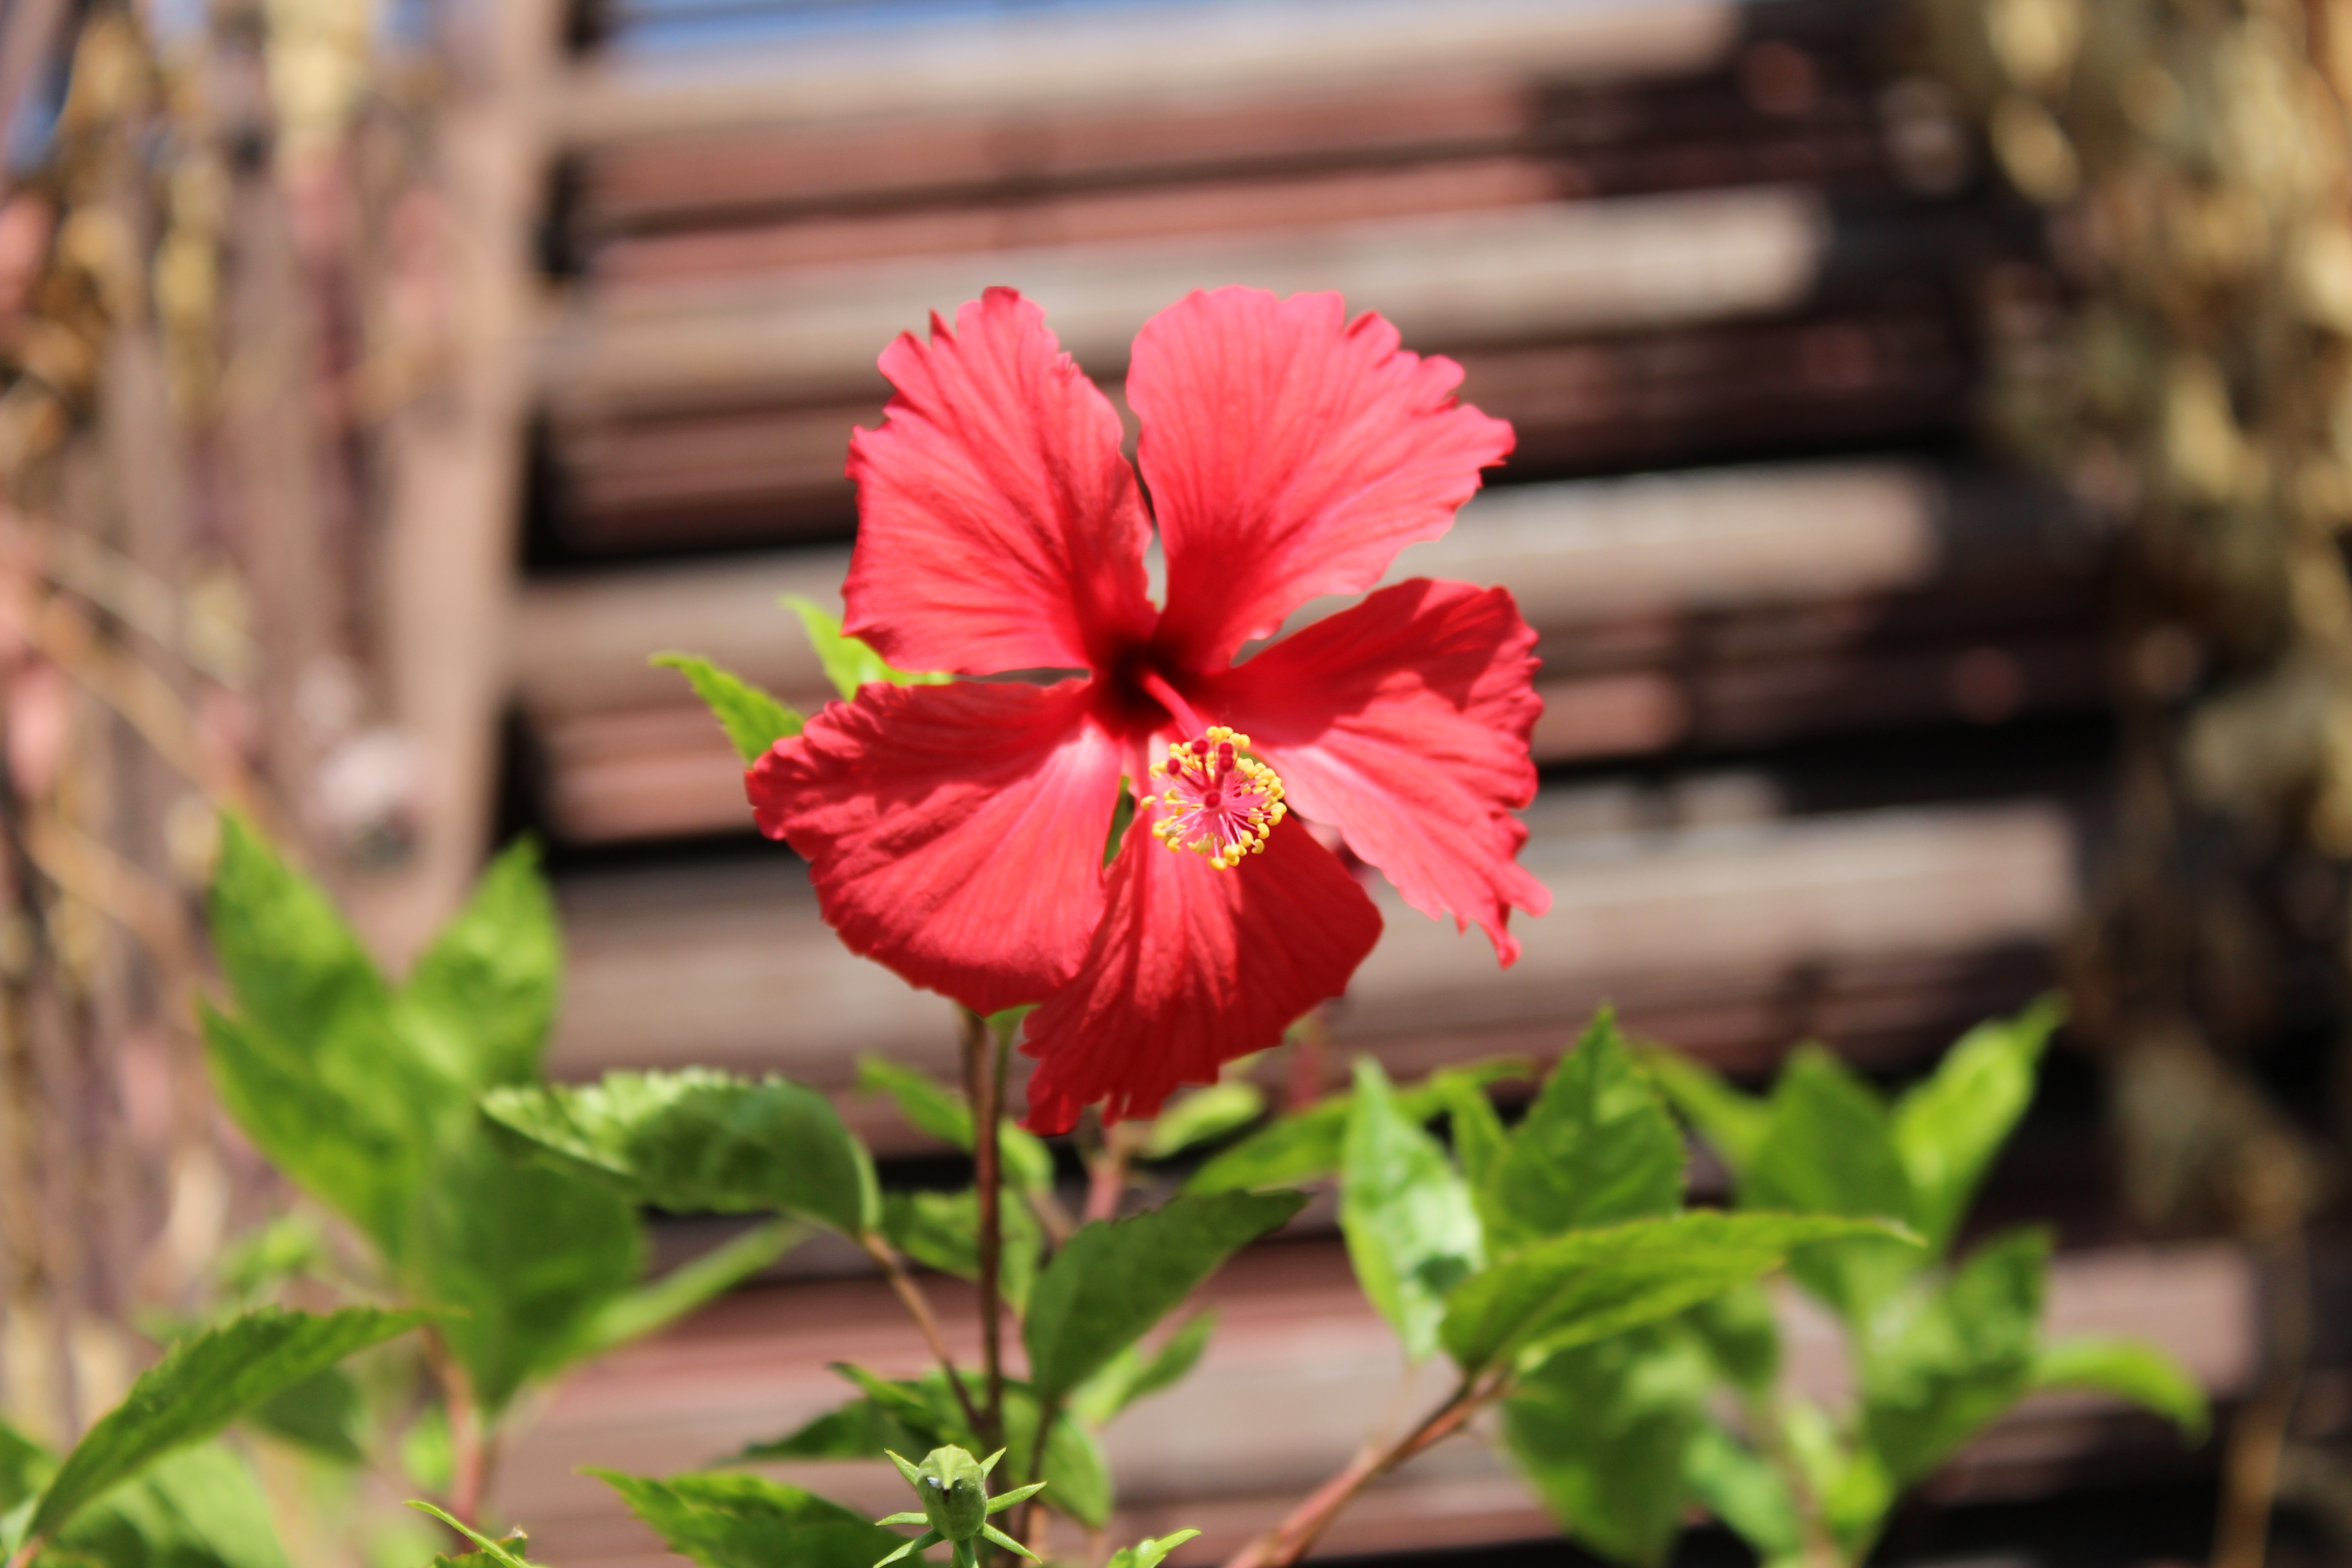
plant, flower, petal, red, botany, flora, hibiscus, malvales, macro photography, flowering plant, chinese hibiscus, annual plant, land plant